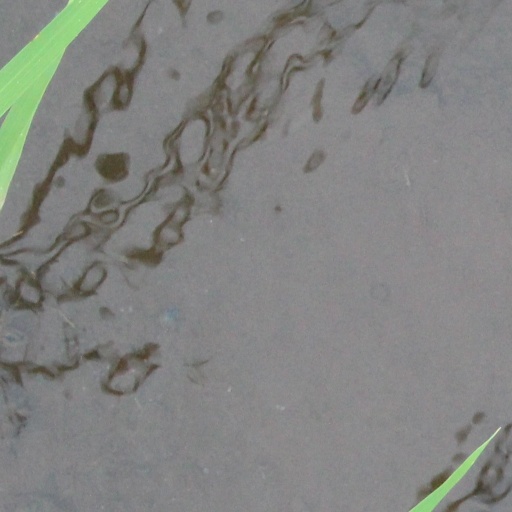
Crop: rice